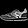
Label: Sneaker